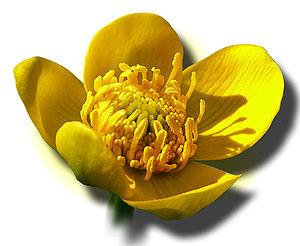
Fleur de Populage des marais
Le Populage des marais, Caltha des marais ou encore Souci d'eau est une espèce de plantes herbacées vivaces de la famille des Renonculacées. C'est l'espèce type du genre Caltha.